2021 Coca-Cola 600

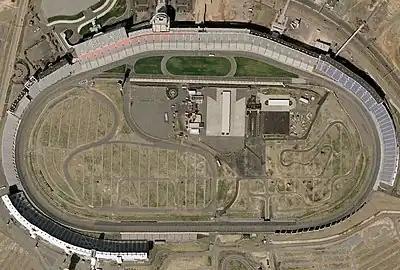
Charlotte Motor Speedway, the track where the race was held.

The race was held at Charlotte Motor Speedway, located in Concord, North Carolina. The speedway complex includes a quad-oval track that was utilized for the race, as well as a dragstrip and a dirt track. The speedway was built in 1959 by Bruton Smith and is considered the home track for NASCAR with many race teams based in the Charlotte metropolitan area. The track is owned and operated by Speedway Motorsports Inc. (SMI) with Marcus G. Smith serving as track president.